WWJ-TV

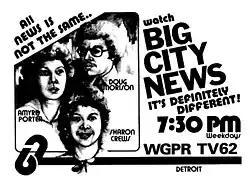
A black-and-white scan of a newspaper advertisement. In a box to the left, beneath the angled text "All News is Not the Same...", are illustrations of Porter, Morison, and Crews. To the right is text reading "Watch Big City News – It's Definitely Different! 7:30 PM Weekdays". On the bottom left is a stylized 62, which is connected to the bottom frame by a line above which is written on the right edge "WGPR TV 62" and below which is written "DETROIT".

One show, the live dance music program "The Scene", drew on the success of WGPR radio and was among its most successful; cars would sometimes clog Jefferson Avenue to see the stars arrive for tapings. "Scene" co-host Nat Morris was originally hired in 1972 for WGPR-FM and was simply given directions to play music on the program as if he were a disc jockey, with the cameras focusing on the dancers throughout. Often compared to "American Bandstand" and "Soul Train", the program inspired multiple locally popular dance moves during competitions. A full-time talent coordinator was responsible for fielding mail-in requests for prospective on-stage dancers and booking singers and musical acts. James Brown, The Gap Band, The Time and Jermaine Jackson were among the program's most notable musical guests. Prince, then a part of The Time, had also been heavily promoted on WGPR-FM; he and the band gave the stations several gold records. When Nat Morris took time off for a vacation, Panagos tapped Pat Harvey, who joined WGPR-TV in 1976 as a sales assistant, to be Morris's fill-in host dubbed "The Disco Lady". In addition to being on "The Scene", Harvey hosted a daily five-minute public affairs show on WGPR-FM before joining WJBK-TV (channel 2), the market's CBS affiliate, in their community affairs department. Harvey later found greater success as a news anchor for Chicago's WGN-TV and Los Angeles's KCAL-TV, becoming the highest-paid Black news anchor in the country in 1995 at the latter station after signing a multi-year $1 million contract. Another early show, "Rolling Funk", also featured dance music but in a roller derby environment, taped at an Inkster roller rink. This program was produced independently by a Black-owned production company with aspirations for syndication.